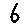
Label: 6